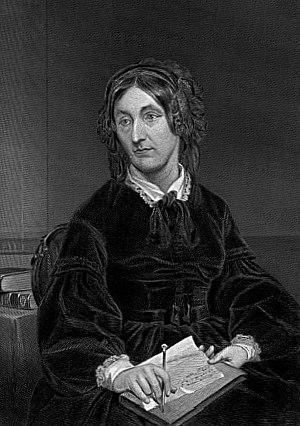
Mary Somerville était à la fois une écrivaine et une scientifique écossaise en un temps où la participation des femmes à la science était découragée. Elle traduisit et popularisa la Mécanique céleste de Laplace et amena John Couch Adams à chercher et découvrir la planète Neptune.
Les femmes sont présentes en astronomie depuis des millénaires. La civilisation de Sumer, qui a produit quelques-uns des tout premiers astronomes historiques, a aussi fait de sorte que, du côté des femmes du IIᵉ millénaire av. J.‑C., des astronomes sumériennes dirigent des grands temples observatoires. De Christine de Suède, Émilie du Châtelet qui traduit Newton, et Nicole-Reine Lepaute, jusqu'au début du XXᵉ siècle, c'est en tant que « calculatrices », sortes d'ordinateurs humains, que plusieurs femmes s'impliquent ou sont engagées par les observatoires afin d'extraire l'information de données complexes. Certaines s'illustrent alors, telle que l'Américaine Annie Jump Cannon.